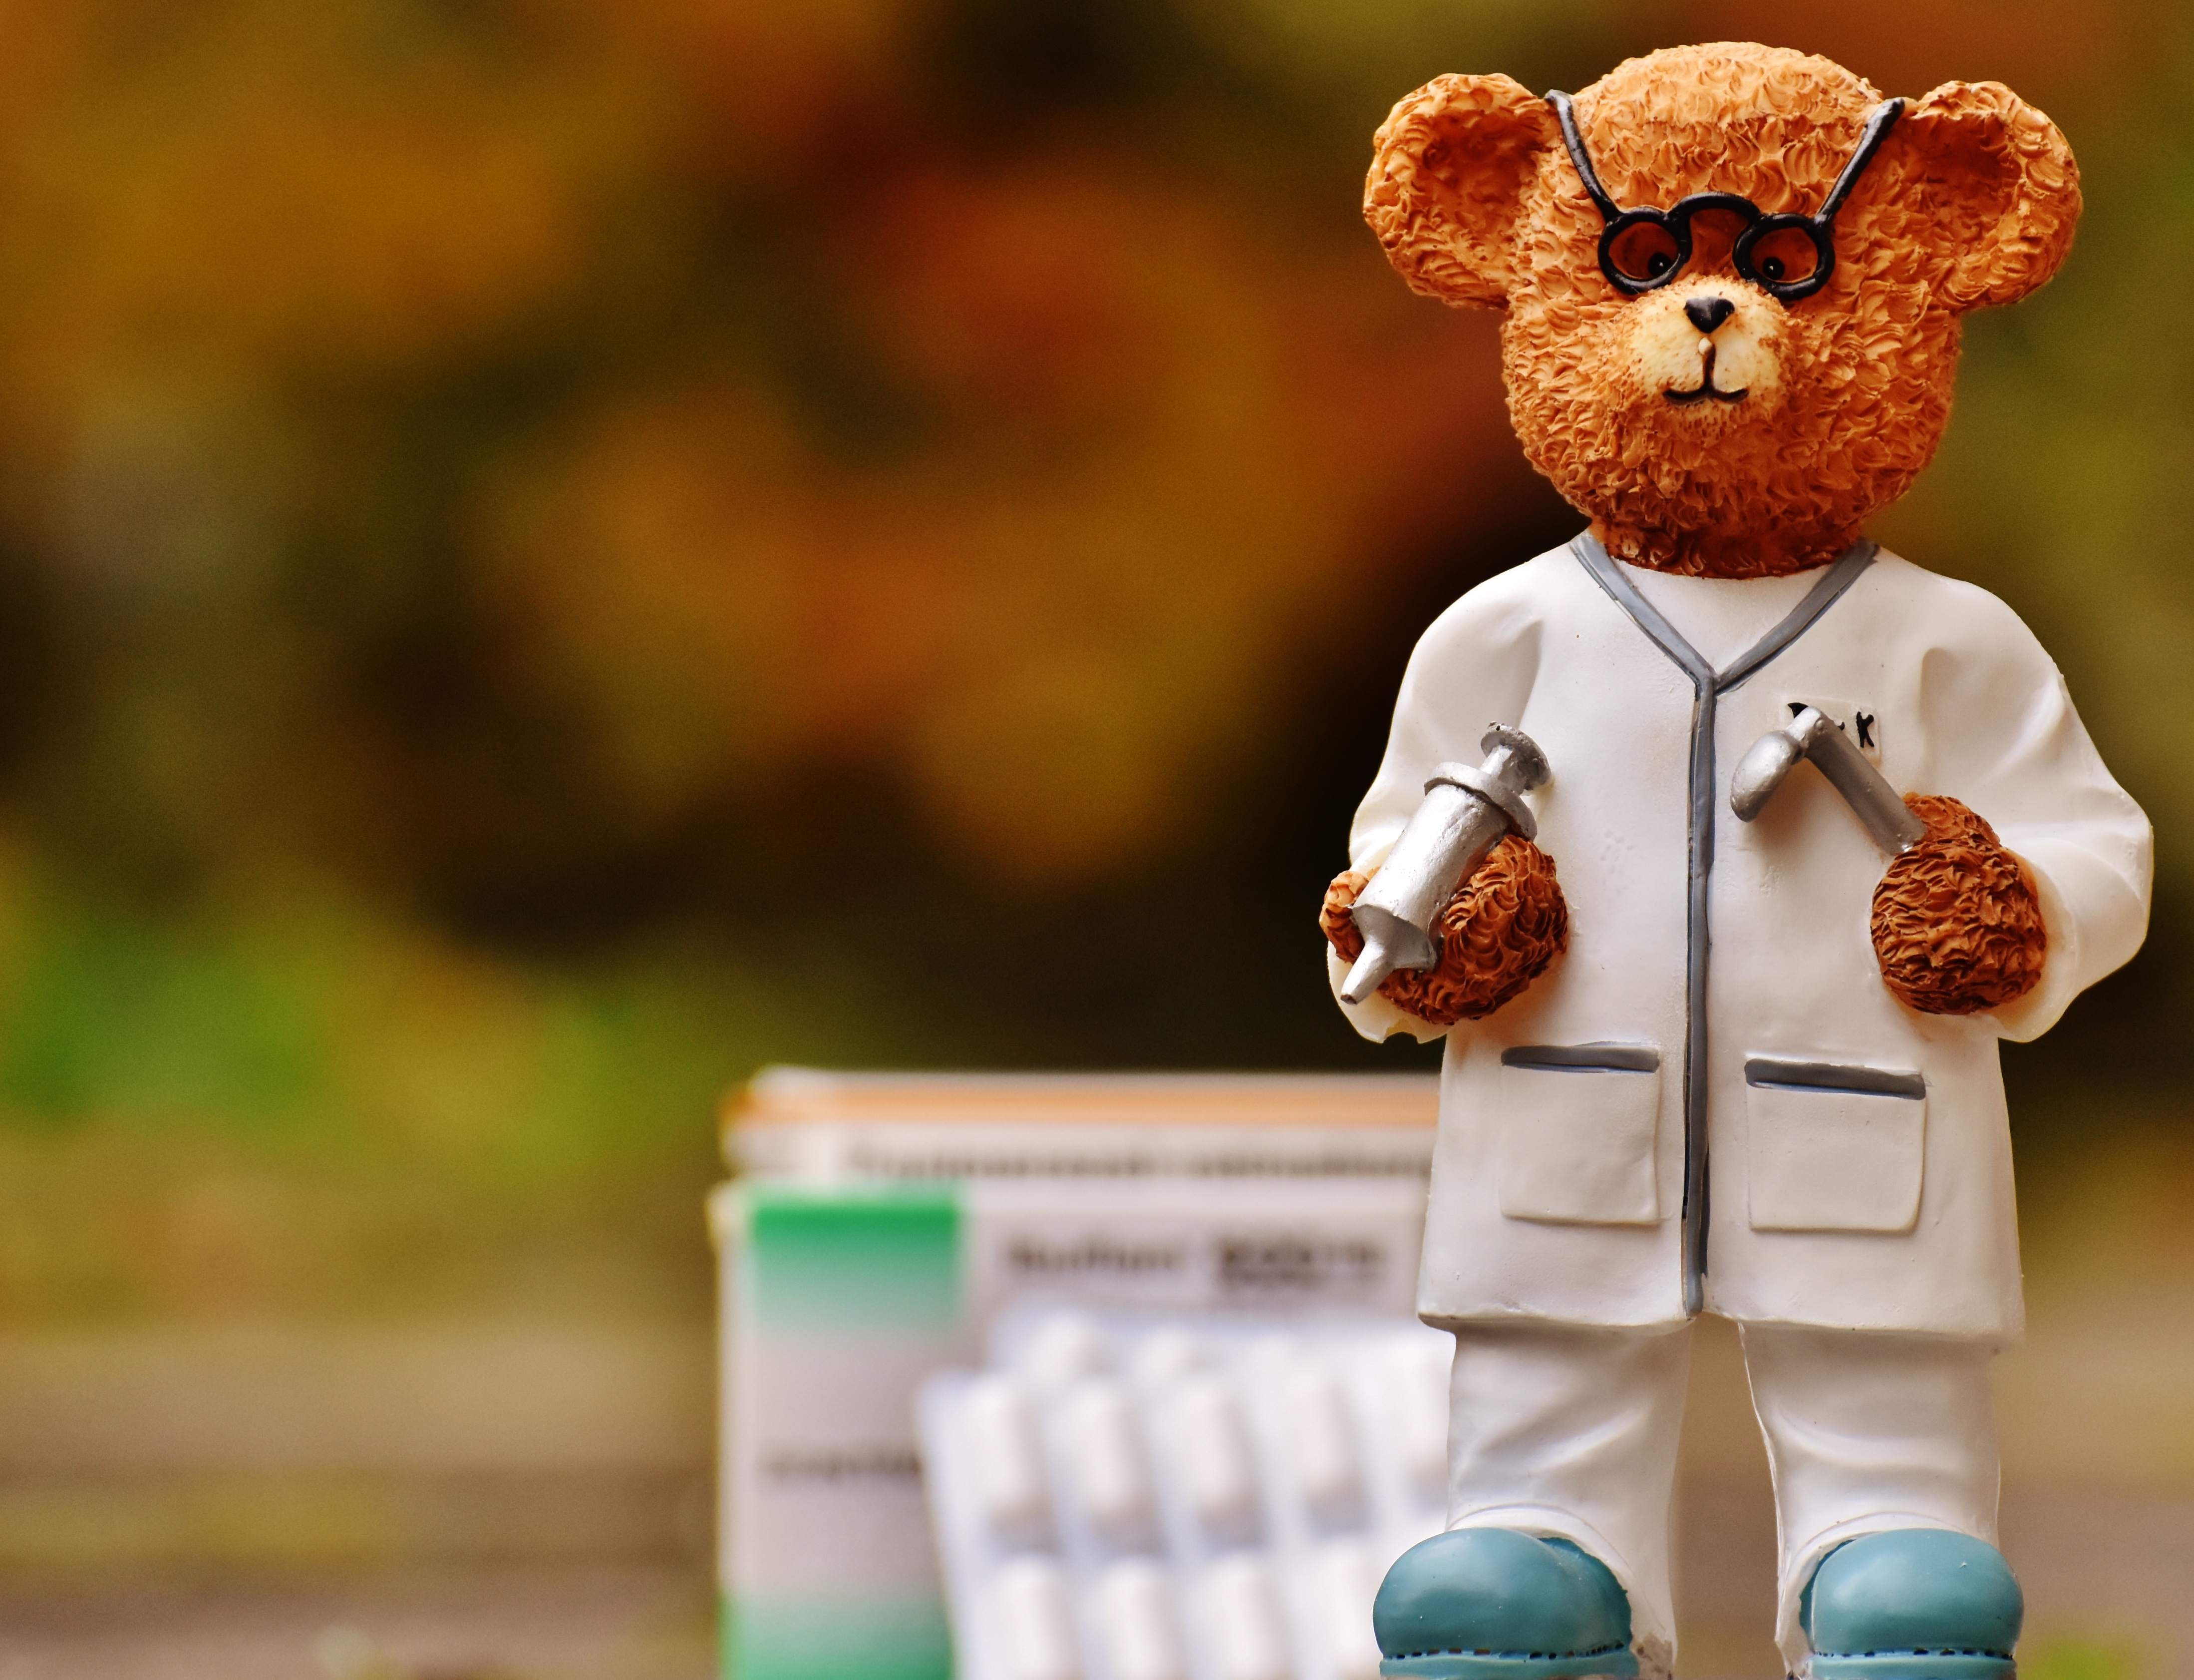
sweet, cute, bear, decoration, profession, toy, teddy bear, figure, funny, doctor